Benten Kozō

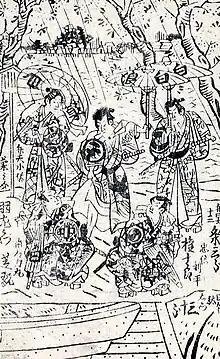
Woodblock printed playbill image from the March 1862 premiere at the Ichimura-za theatre in Edo, featuring actors Ichimura Uzaemon XIII (top/left), Nakamura Shikan IV (bottom/left), Seki Sanjūrō III (center), Iwai Kumesaburō III (top/right) and Kawarazaki Gonjūrō I (bottom/right).

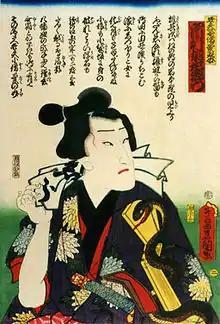
Hazaemon Ichimura XIII as Benten-kozo Kikunosuke by Toyokuni Utagawa III

, as the original and fullest version of this play is known, is a tale in five acts of the "shiranamimono" (tales of thieves) sub-category of the "kizewamono" (rough contemporary piece) genre of kabuki plays. Written by Kawatake Mokuami, it first premiered at the Ichimura-za in Edo in March 1862.